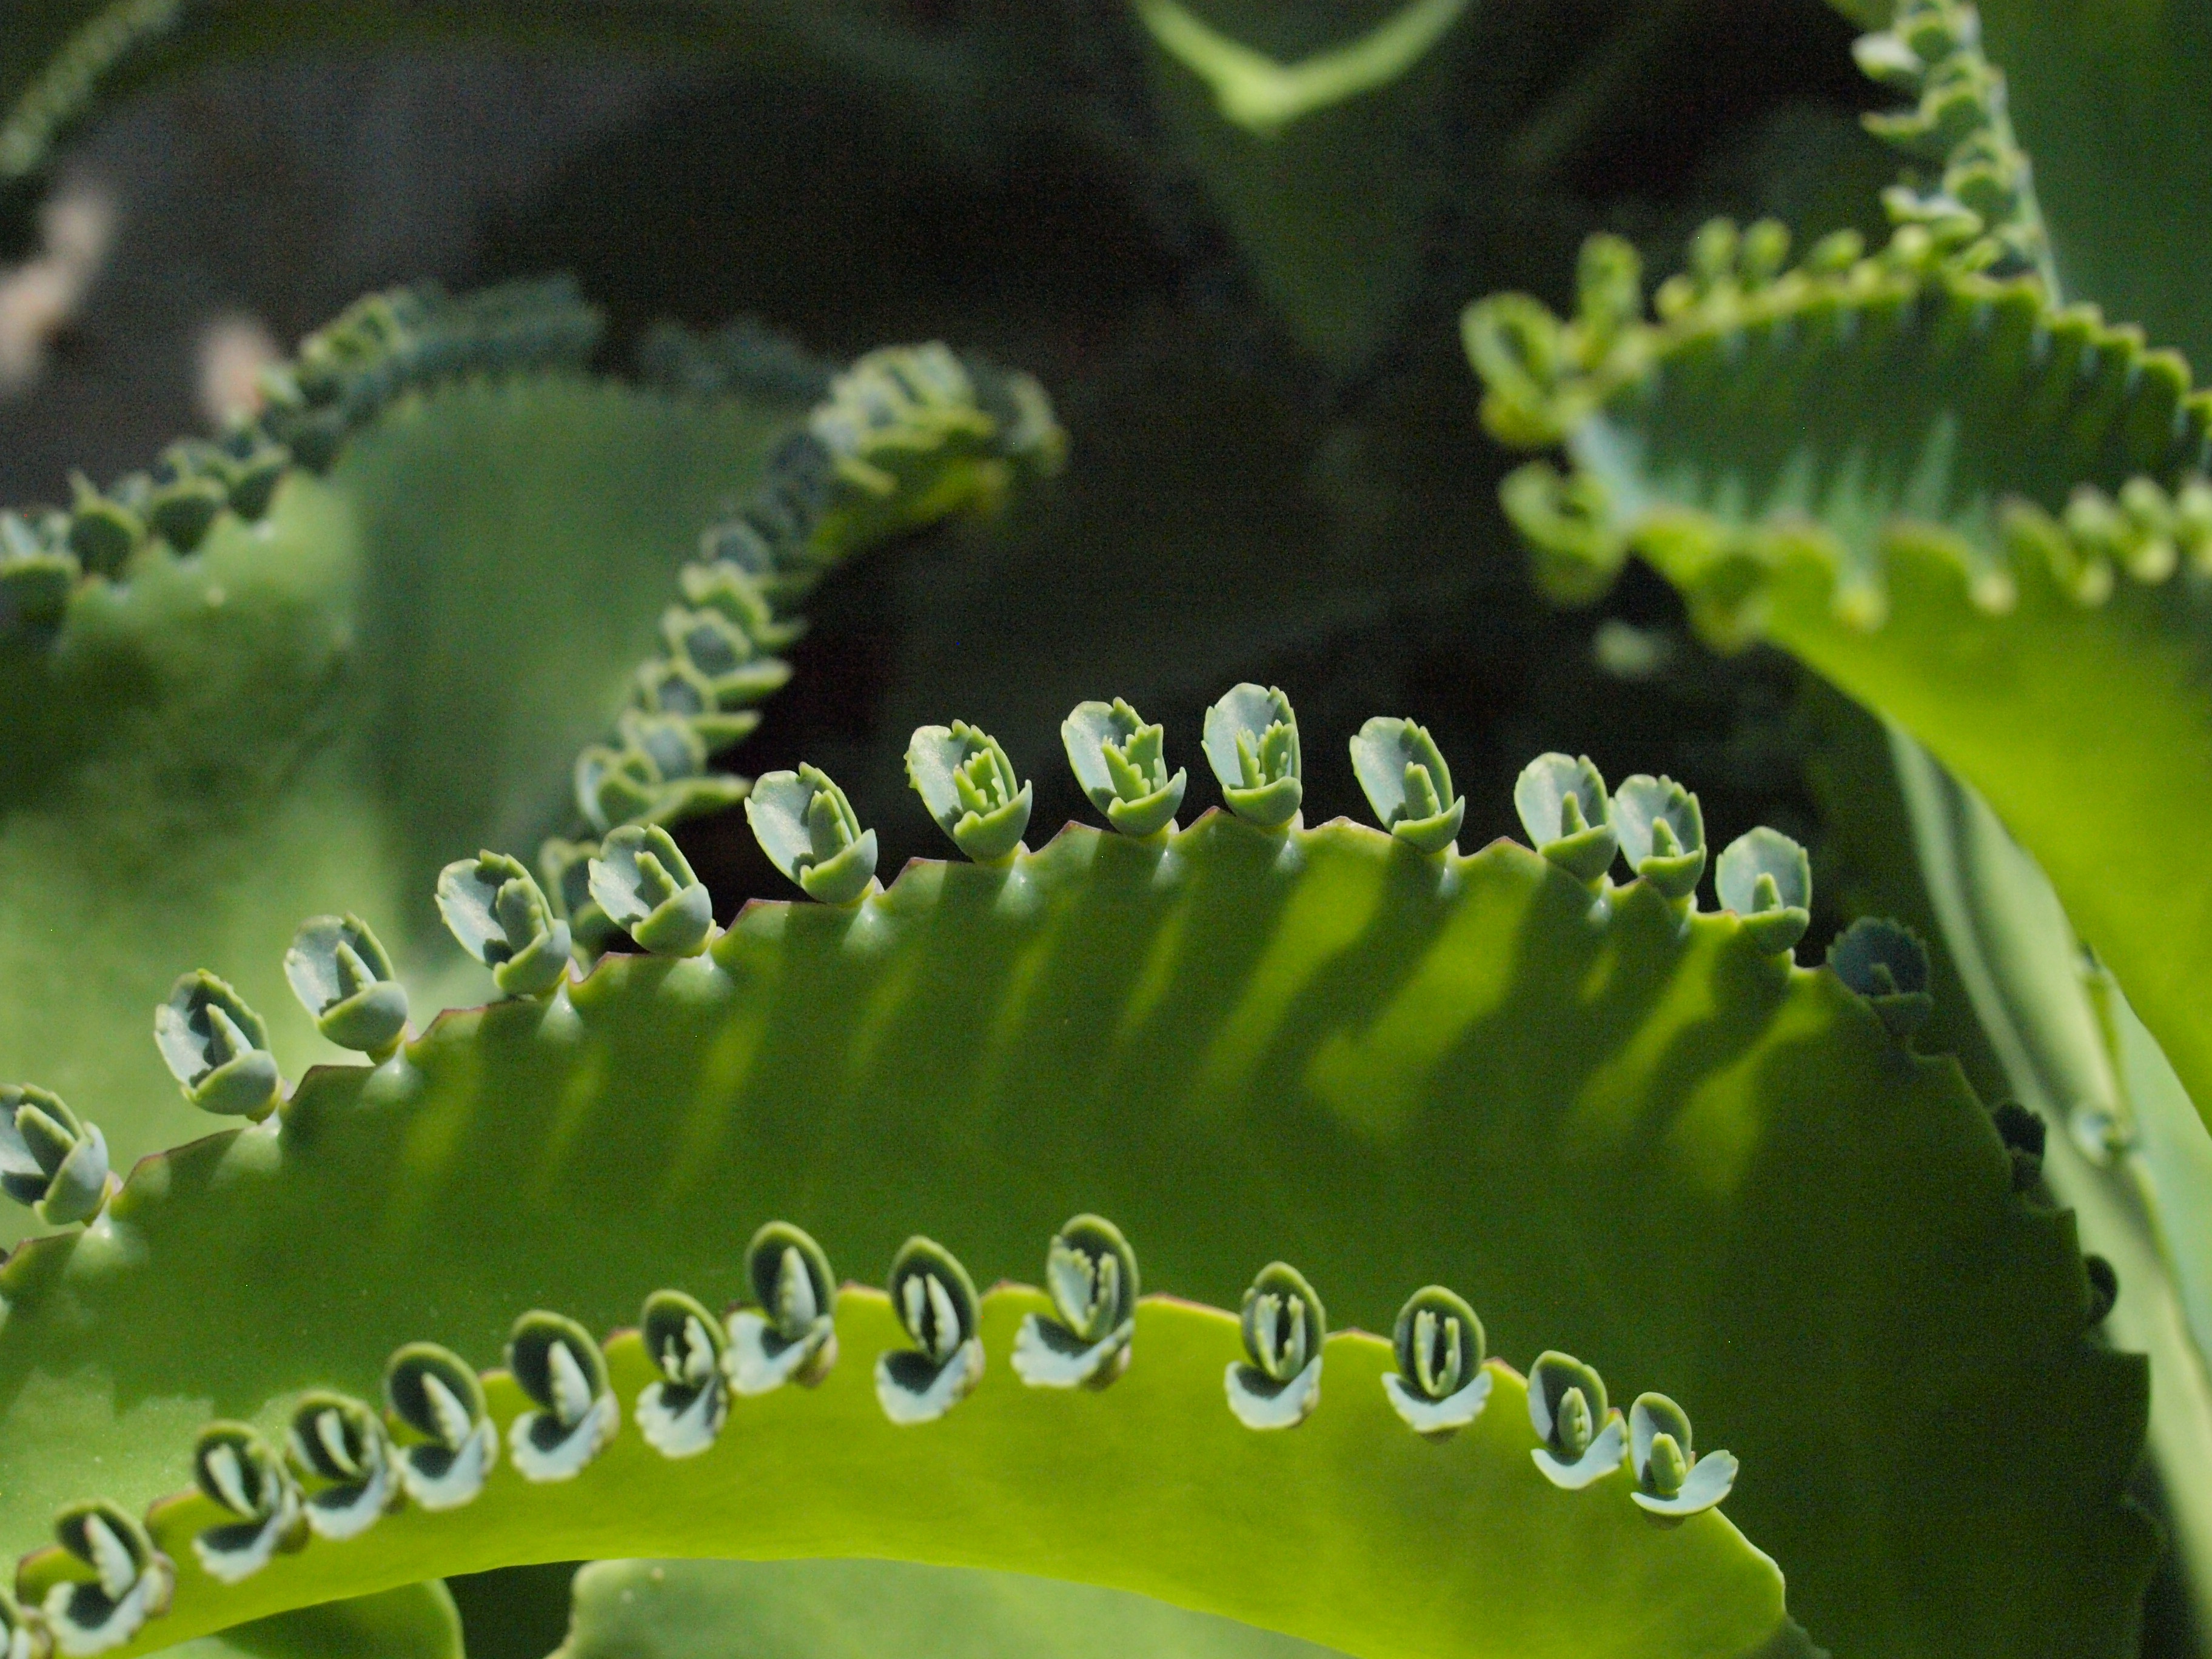
cactus, plant, leaf, flower, green, biology, botany, flora, fauna, fern, close up, multiplication, bud, macro photography, organism, flowering plant, budding, plant stem, land plant, ferns and horsetails